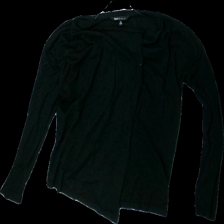
View: front
Type: Cardigan
Category: Ladies
Brand: Not in the list
Brand text on label: Basic u
Colors: Black
Material: 73% Viscose 27% Nylon
Cut: Loose
Size: S
Season: All
Price range: <50
Recommended usage: Export
Description: black cardigan